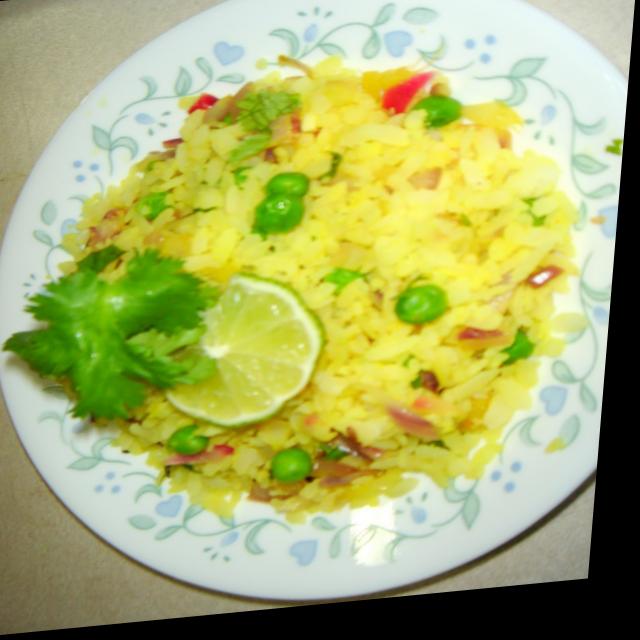
Dish: poha